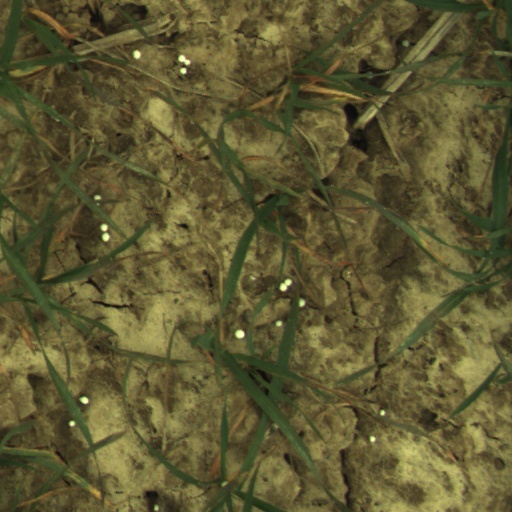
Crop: wheat